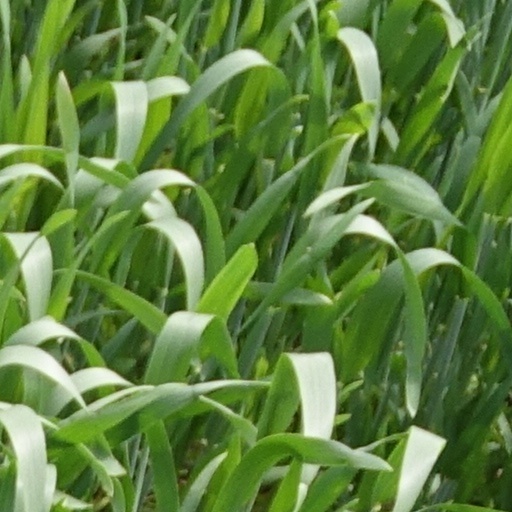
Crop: wheat